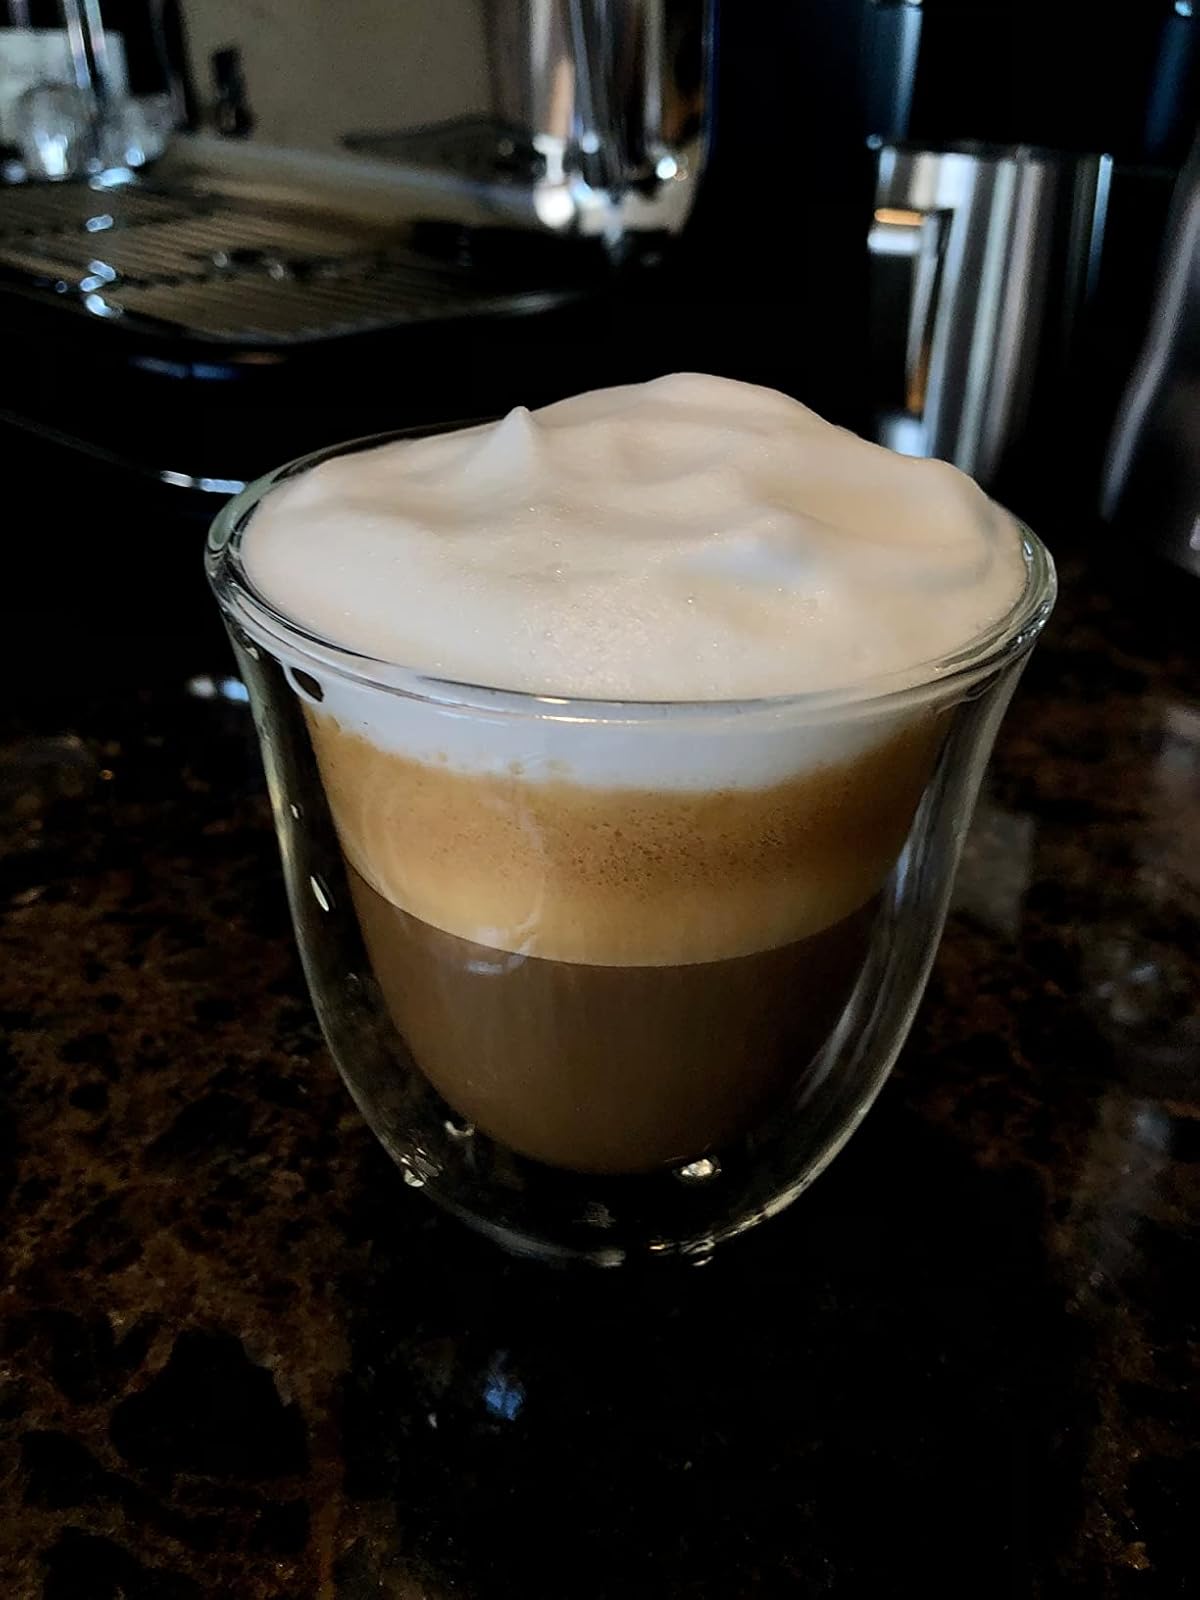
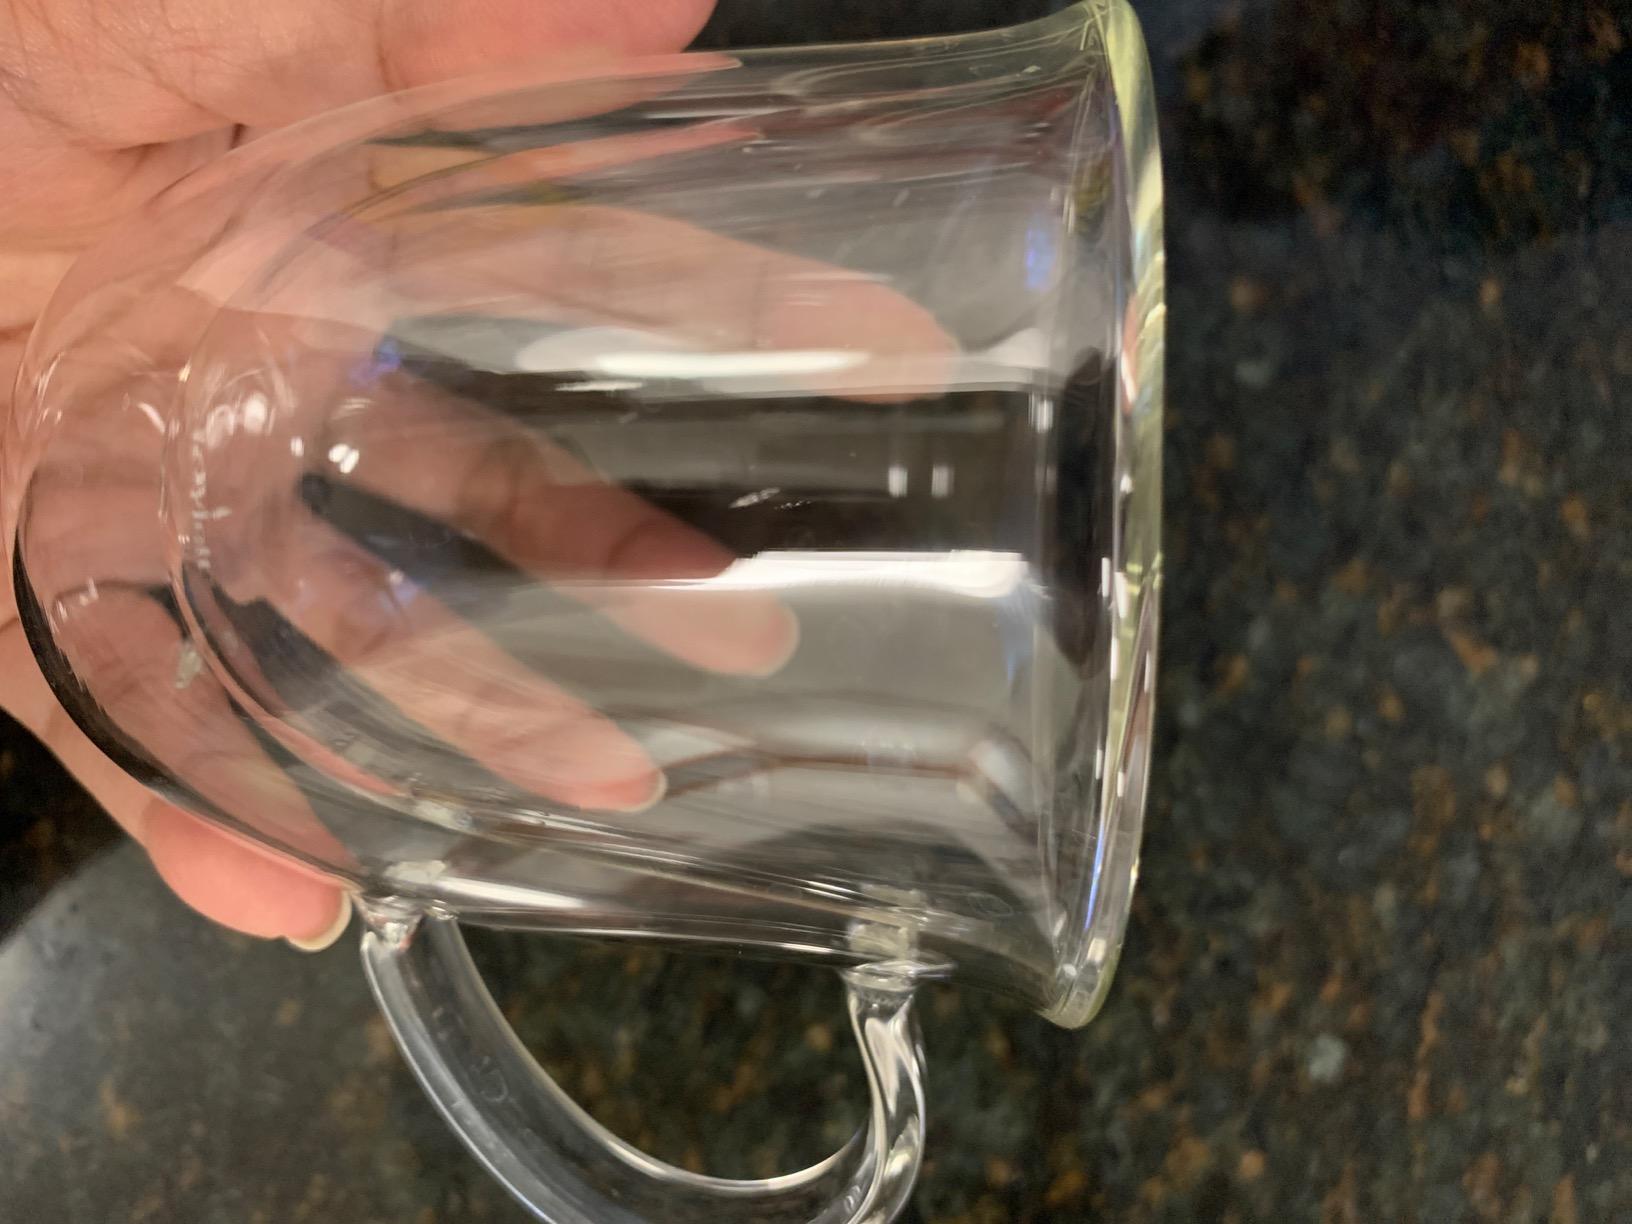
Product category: items_mug
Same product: no